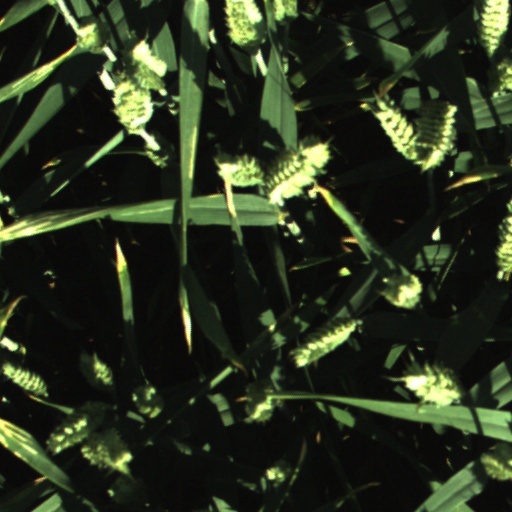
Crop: wheat